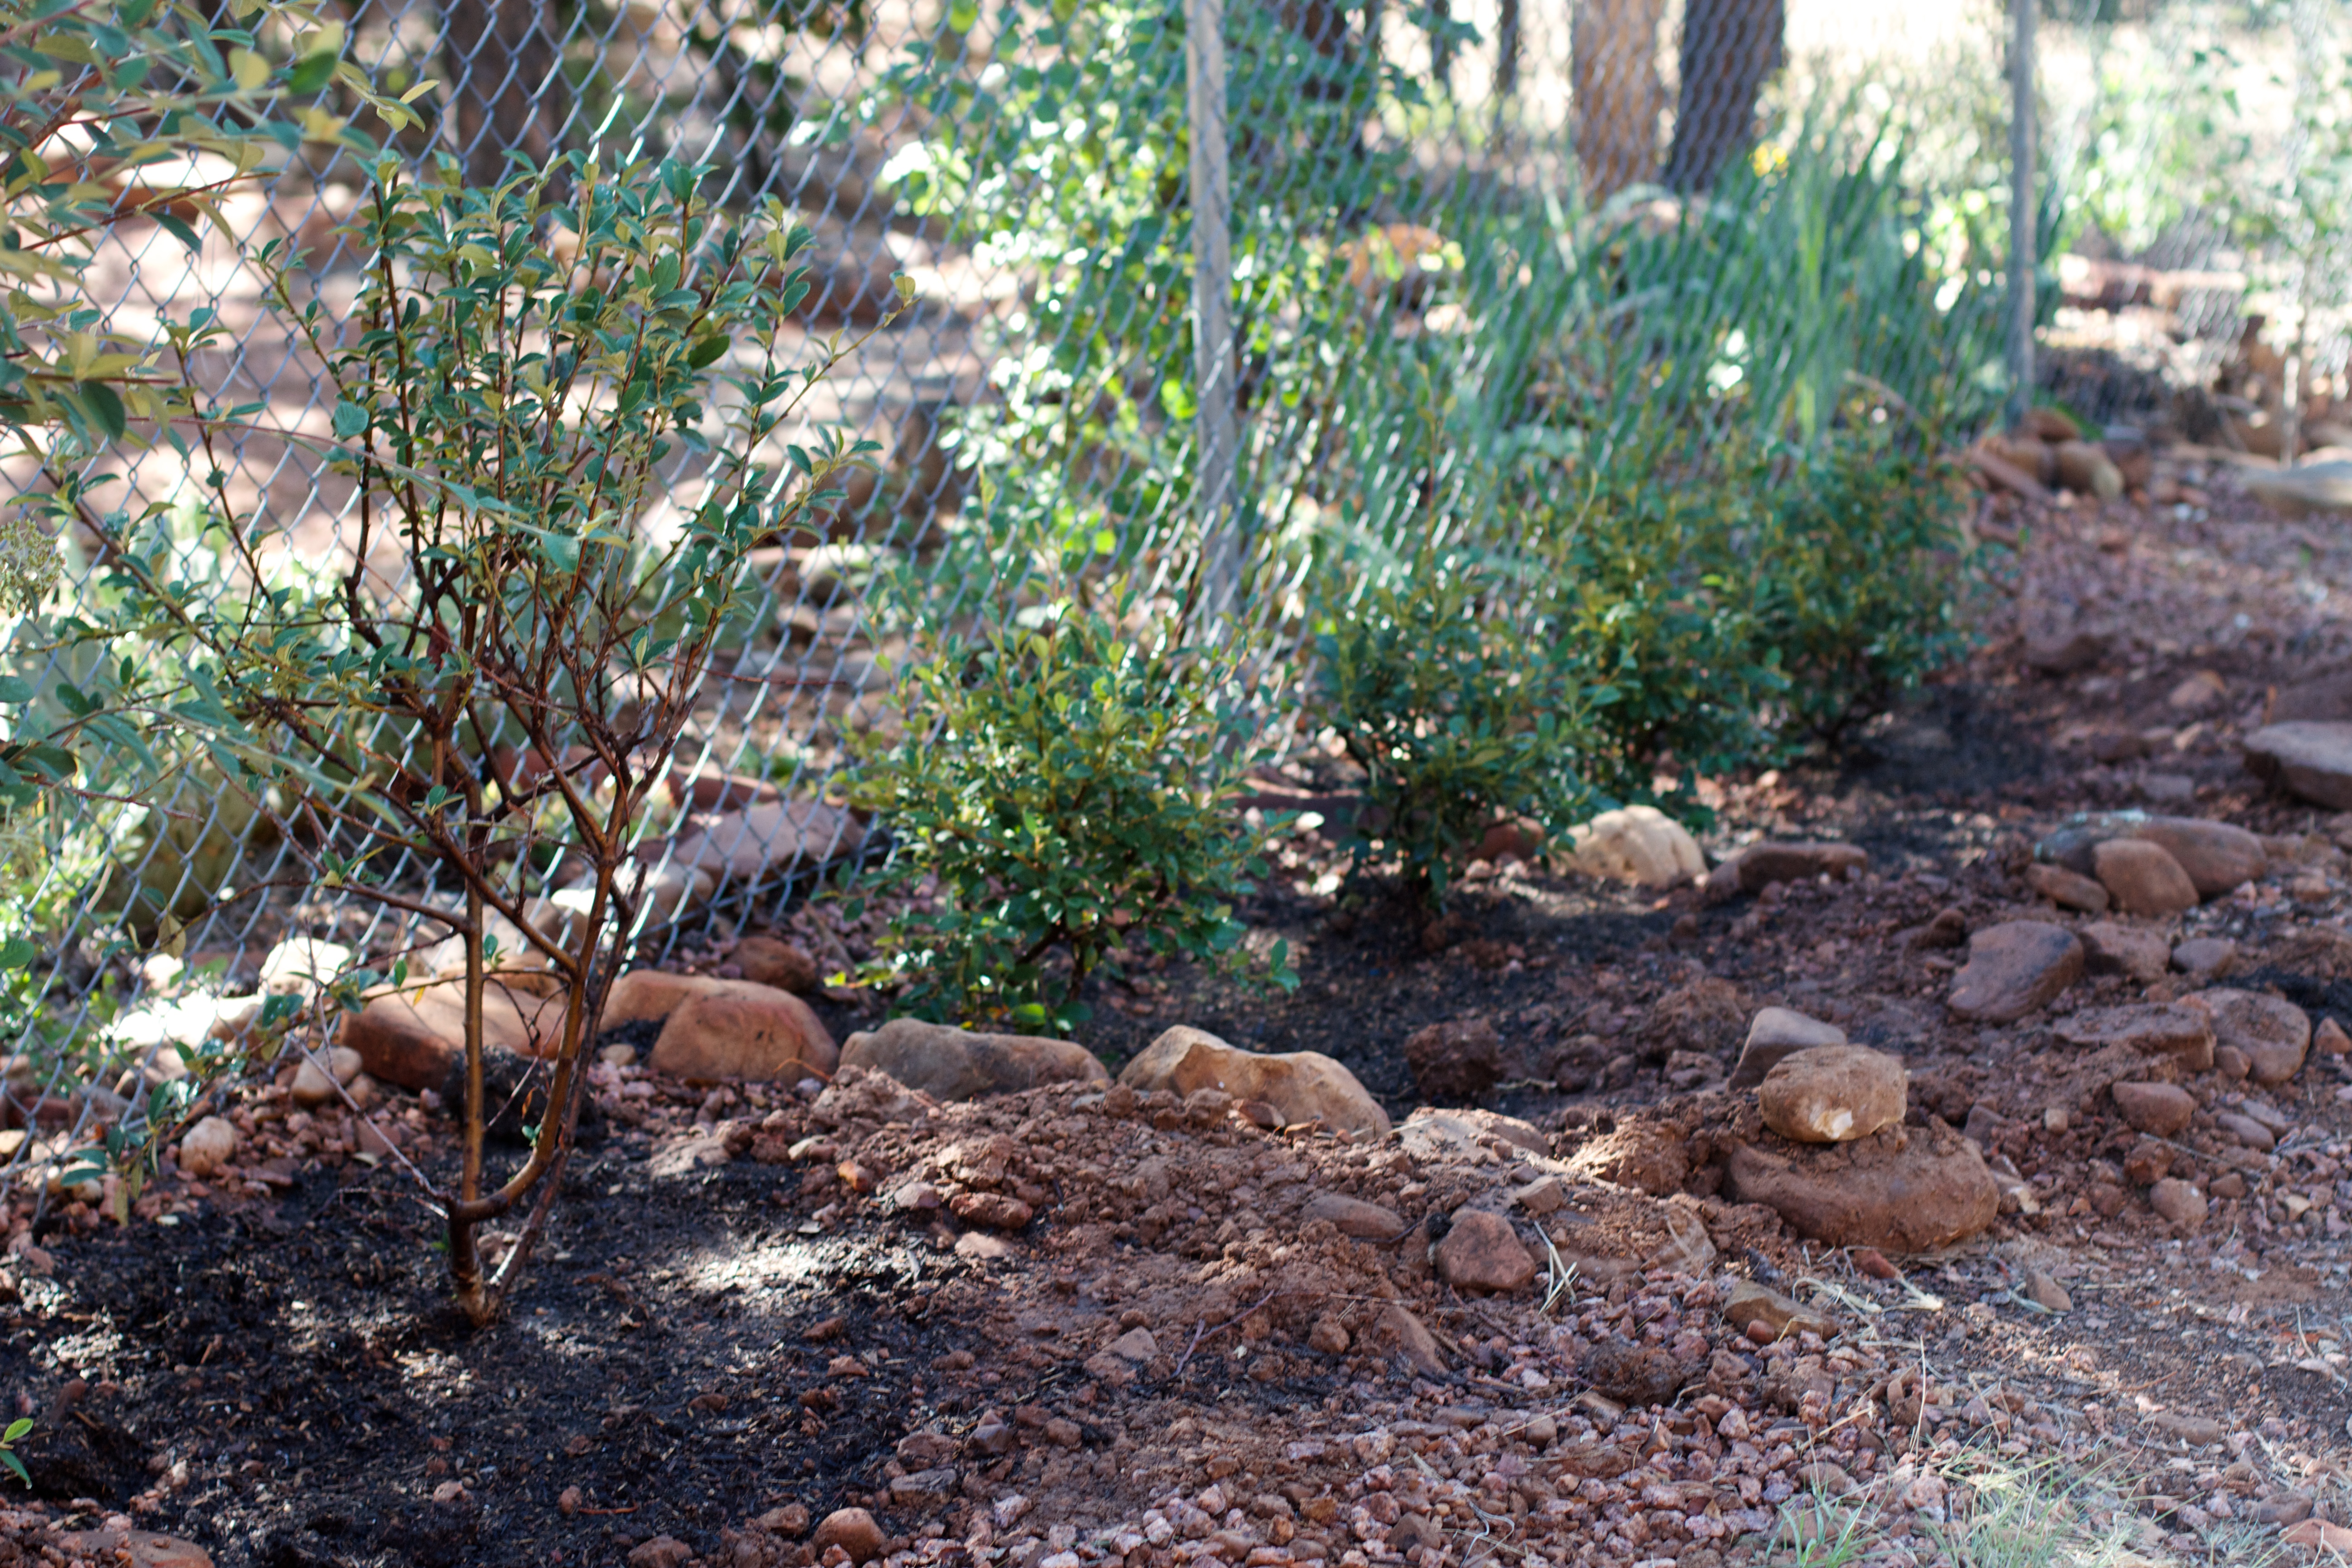
tree, lawn, flower, pond, wildlife, stream, backyard, soil, botany, garden, landscaping, woodland, yard, ecosystem